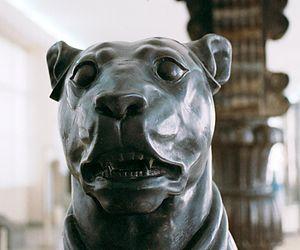
L'Empire achéménide est le premier des empires perses à régner sur une grande partie du Moyen-Orient durant le Iᵉʳ millénaire av. J.-C. Il s'étend alors au nord et à l'ouest en Asie Mineure, en Thrace et sur la plupart des régions côtières du Pont Euxin ; à l'est jusqu'en Afghanistan et sur une partie du Pakistan actuels, et au sud et au sud-ouest sur l'actuel Irak, sur la Syrie, le Liban, Israël et la Palestine, la Jordanie, le nord de l'Arabie saoudite, l'Égypte, et jusqu'au nord de la Libye.
Persépolis, Parsa en vieux-persan, était une capitale de l’empire perse achéménide. Le site se trouve dans la plaine de Marvdasht, au pied de la montagne Kuh-e Rahmat, à environ 75 km au nord-est de la ville de Shiraz, province de Fars, Iran.